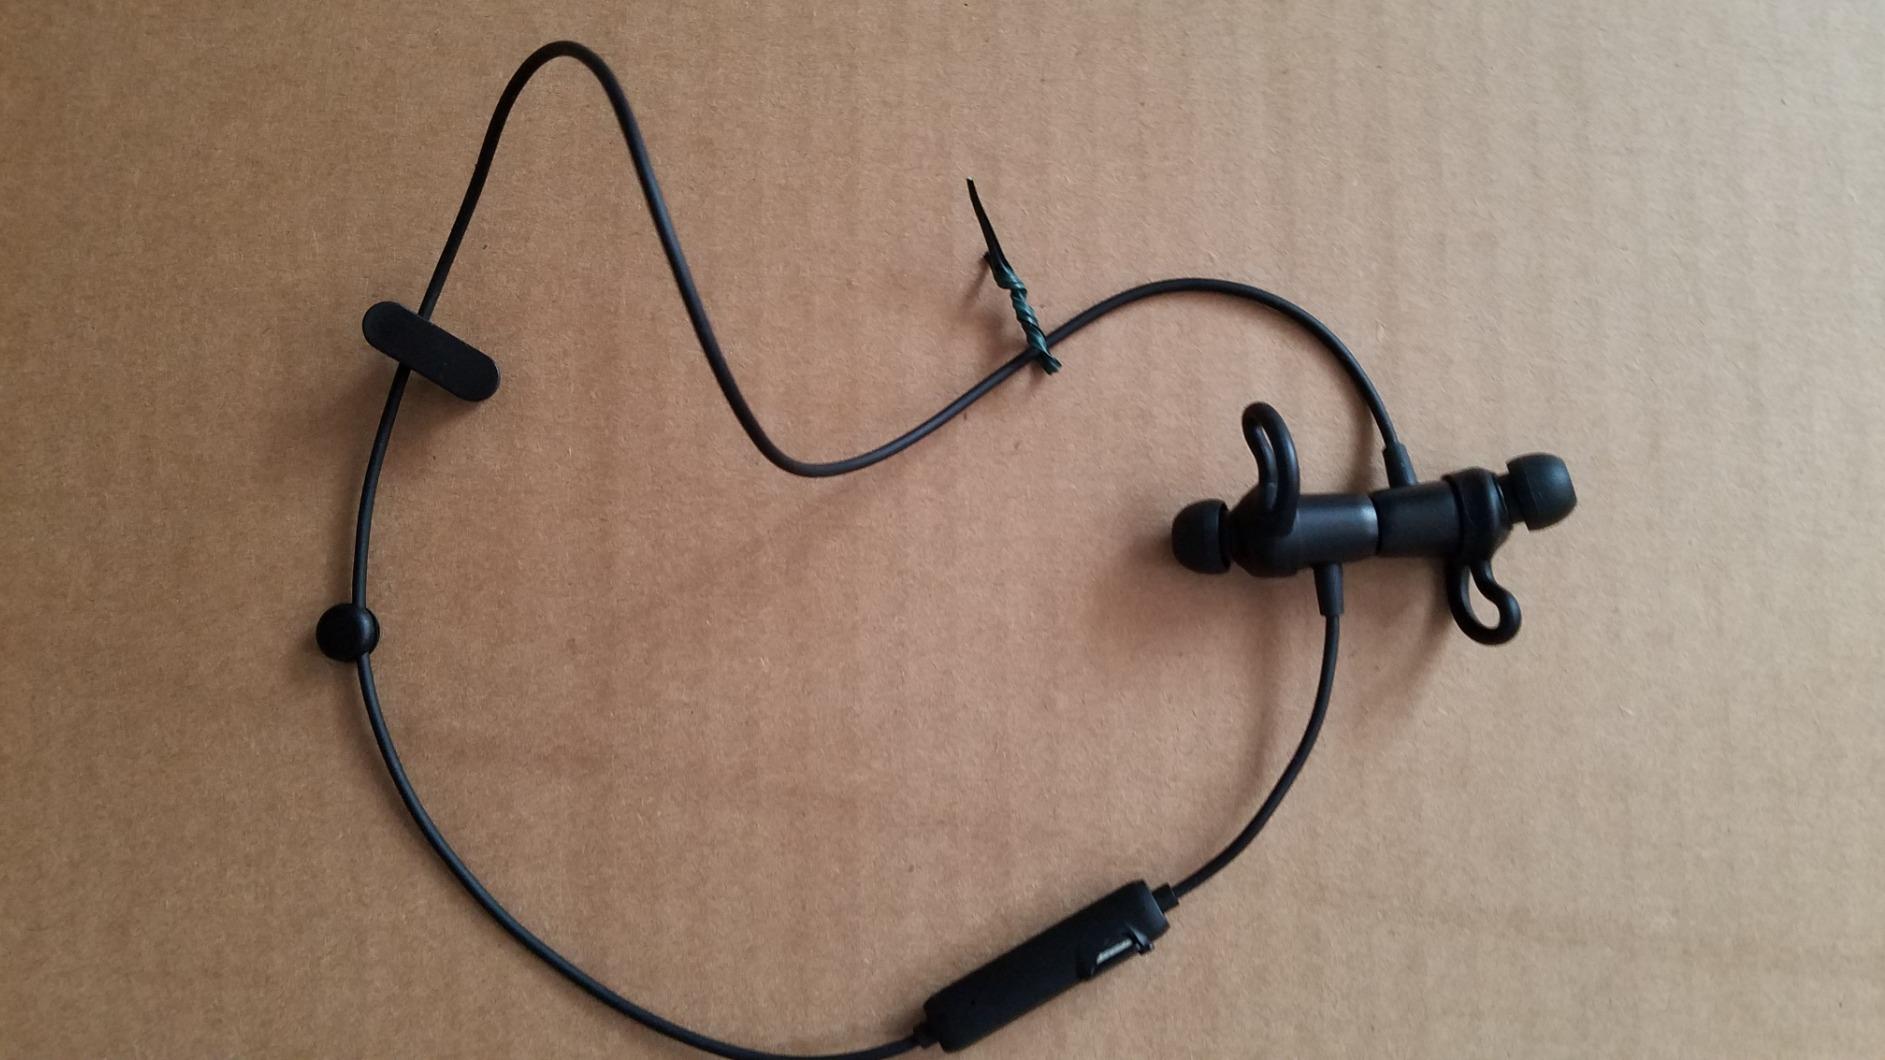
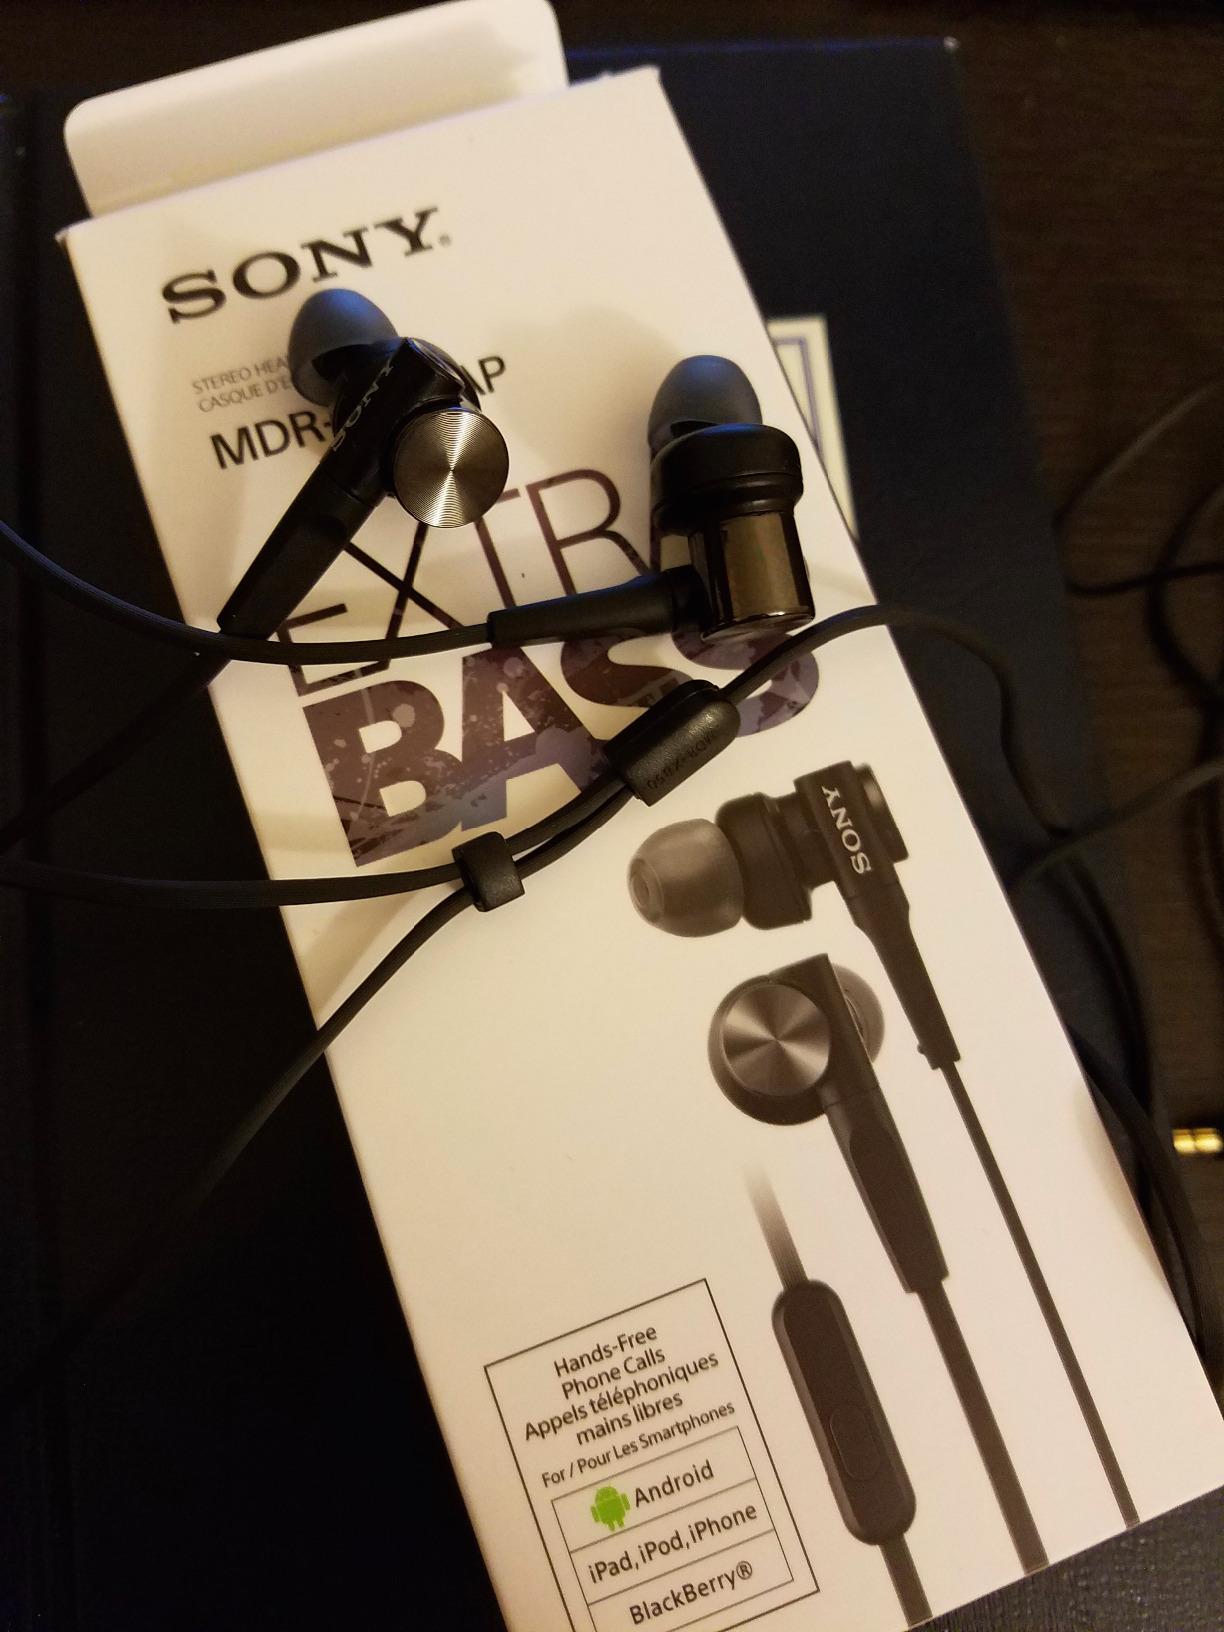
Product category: headphones
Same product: no